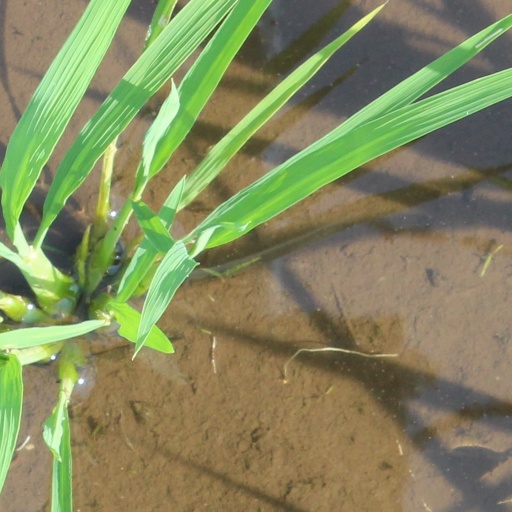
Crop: rice